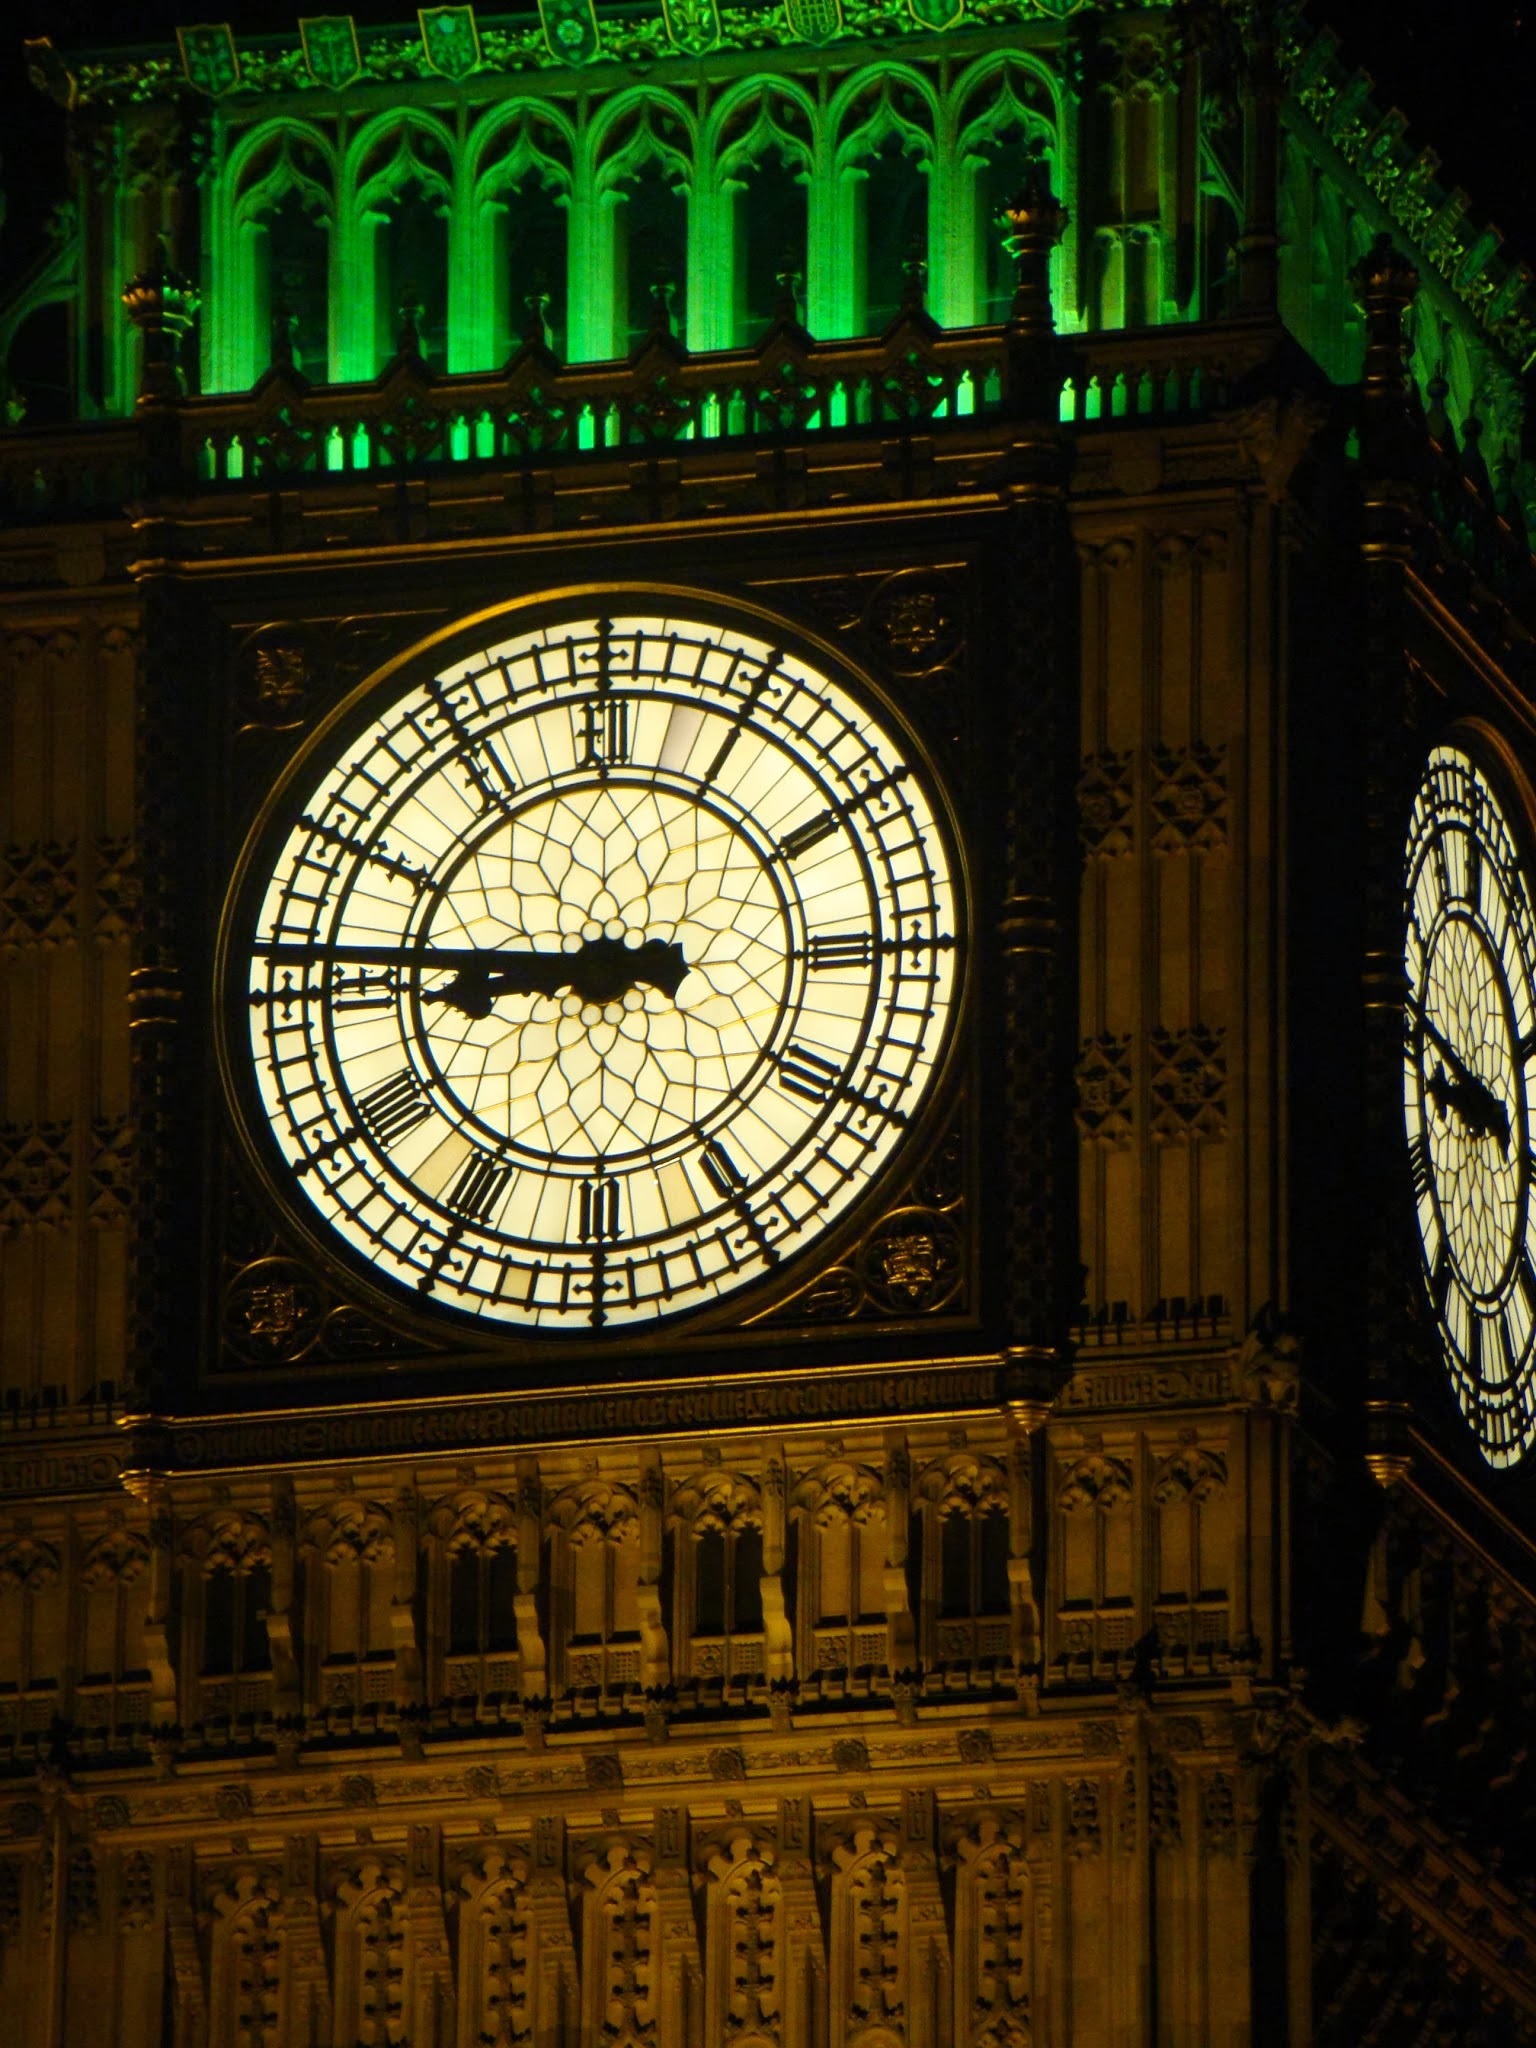
night, window, glass, bell, church, cathedral, place of worship, bell tower, places of interest, england, london, symmetry, synagogue, chimes, time of, big ben details, landmark london